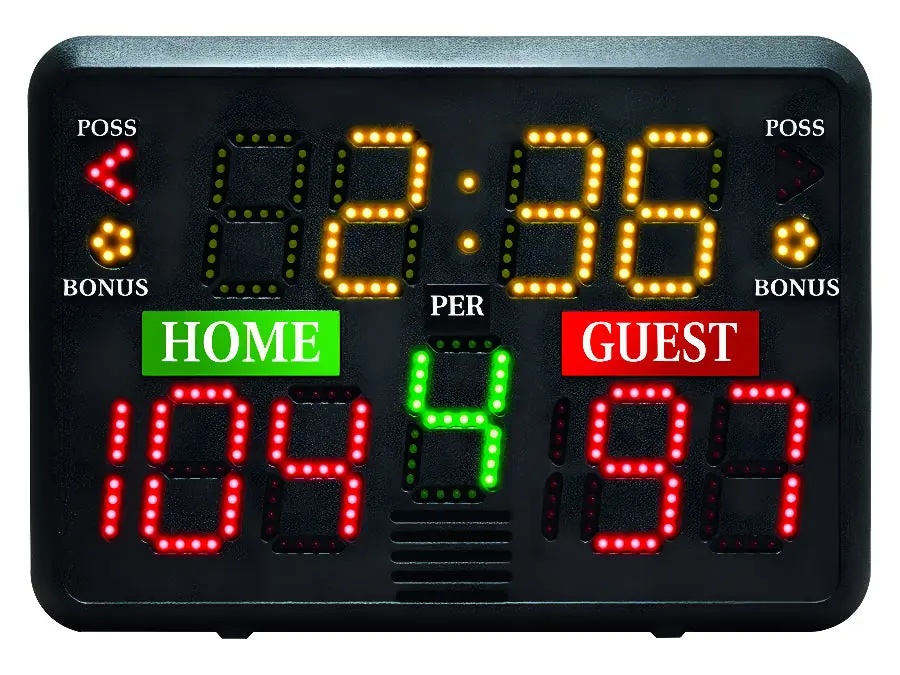
First Team FT805B Portable Tabletop Scoreboard
First Team FT805B Portable Tabletop Scoreboard Features Tabletop Portable Scoreboard: Sets up on any flat surface Battery Power Module: Wireless operation Scoring for Multiple Sports: Basketball, wrestling, volleyball, lacrosse Large Digit Size: 4" digits Built-in Loud Horn: Horn for event signaling Product Description ✔ Multi Sport Scoring The First Team FT805B Portable Tabletop Scoreboard is perfect for basketball, wrestling, volleyball and lacrosse. For schools, clubs and rec leagues, it’s versatile and reliable for any event. ✔ Compact and Portable 22" x 15" x 8" and lightweight, the FT805B sets up on any flat surface. Great for temporary, small space or traveling events. Easy to store when not in use. ✔ Large Display 4" digits for easy readability from a distance. Whether in a gym or outdoor court, players, coaches and spectators can see the score from anywhere. ✔ Integrated Horn Built-in loud horn for timeouts, period ends or score changes. Everyone stays informed even in noisy environments. ✔ Electrical and Battery Power Battery power module for remote locations without electricity and 110V outlet compatible. Indoors or outdoors, you have a power option. ✔ Durable and Reliable Bright LED digits and rugged build. Performs in low light and long term use indoor and outdoor. ✔ 1 Year Warranty Backed by a 1 year limited warranty. Short term or long term use, you have peace of mind. ✔ Compact and Convenient The First Team FT805B is portable so you can take it to any game. Lightweight and compact you can take it to outdoor games, gym practices or even family gatherings. You won’t have to compromise on functionality for size so it’s perfect for any sporting event. ✔ Easy to Use Scoring Simple control panel so anyone can use it without training. Clearly labeled buttons for adding points and fouls. First Team FT805B lets you focus on the game not the technology. Perfect for coaches, players and parents who want a hassle free experience. ✔ Durable for Any Event Built with high quality materials the First Team FT805B is built to withstand frequent use. School events, community league or backyard games this scoreboard can handle it. Durable so you can use it game after game and worry less about equipment failure and more about the game.
Brand: First Team
Category: Sporting Goods > Athletics > Coaching & Officiating > Scoreboards > Manual Scoreboards